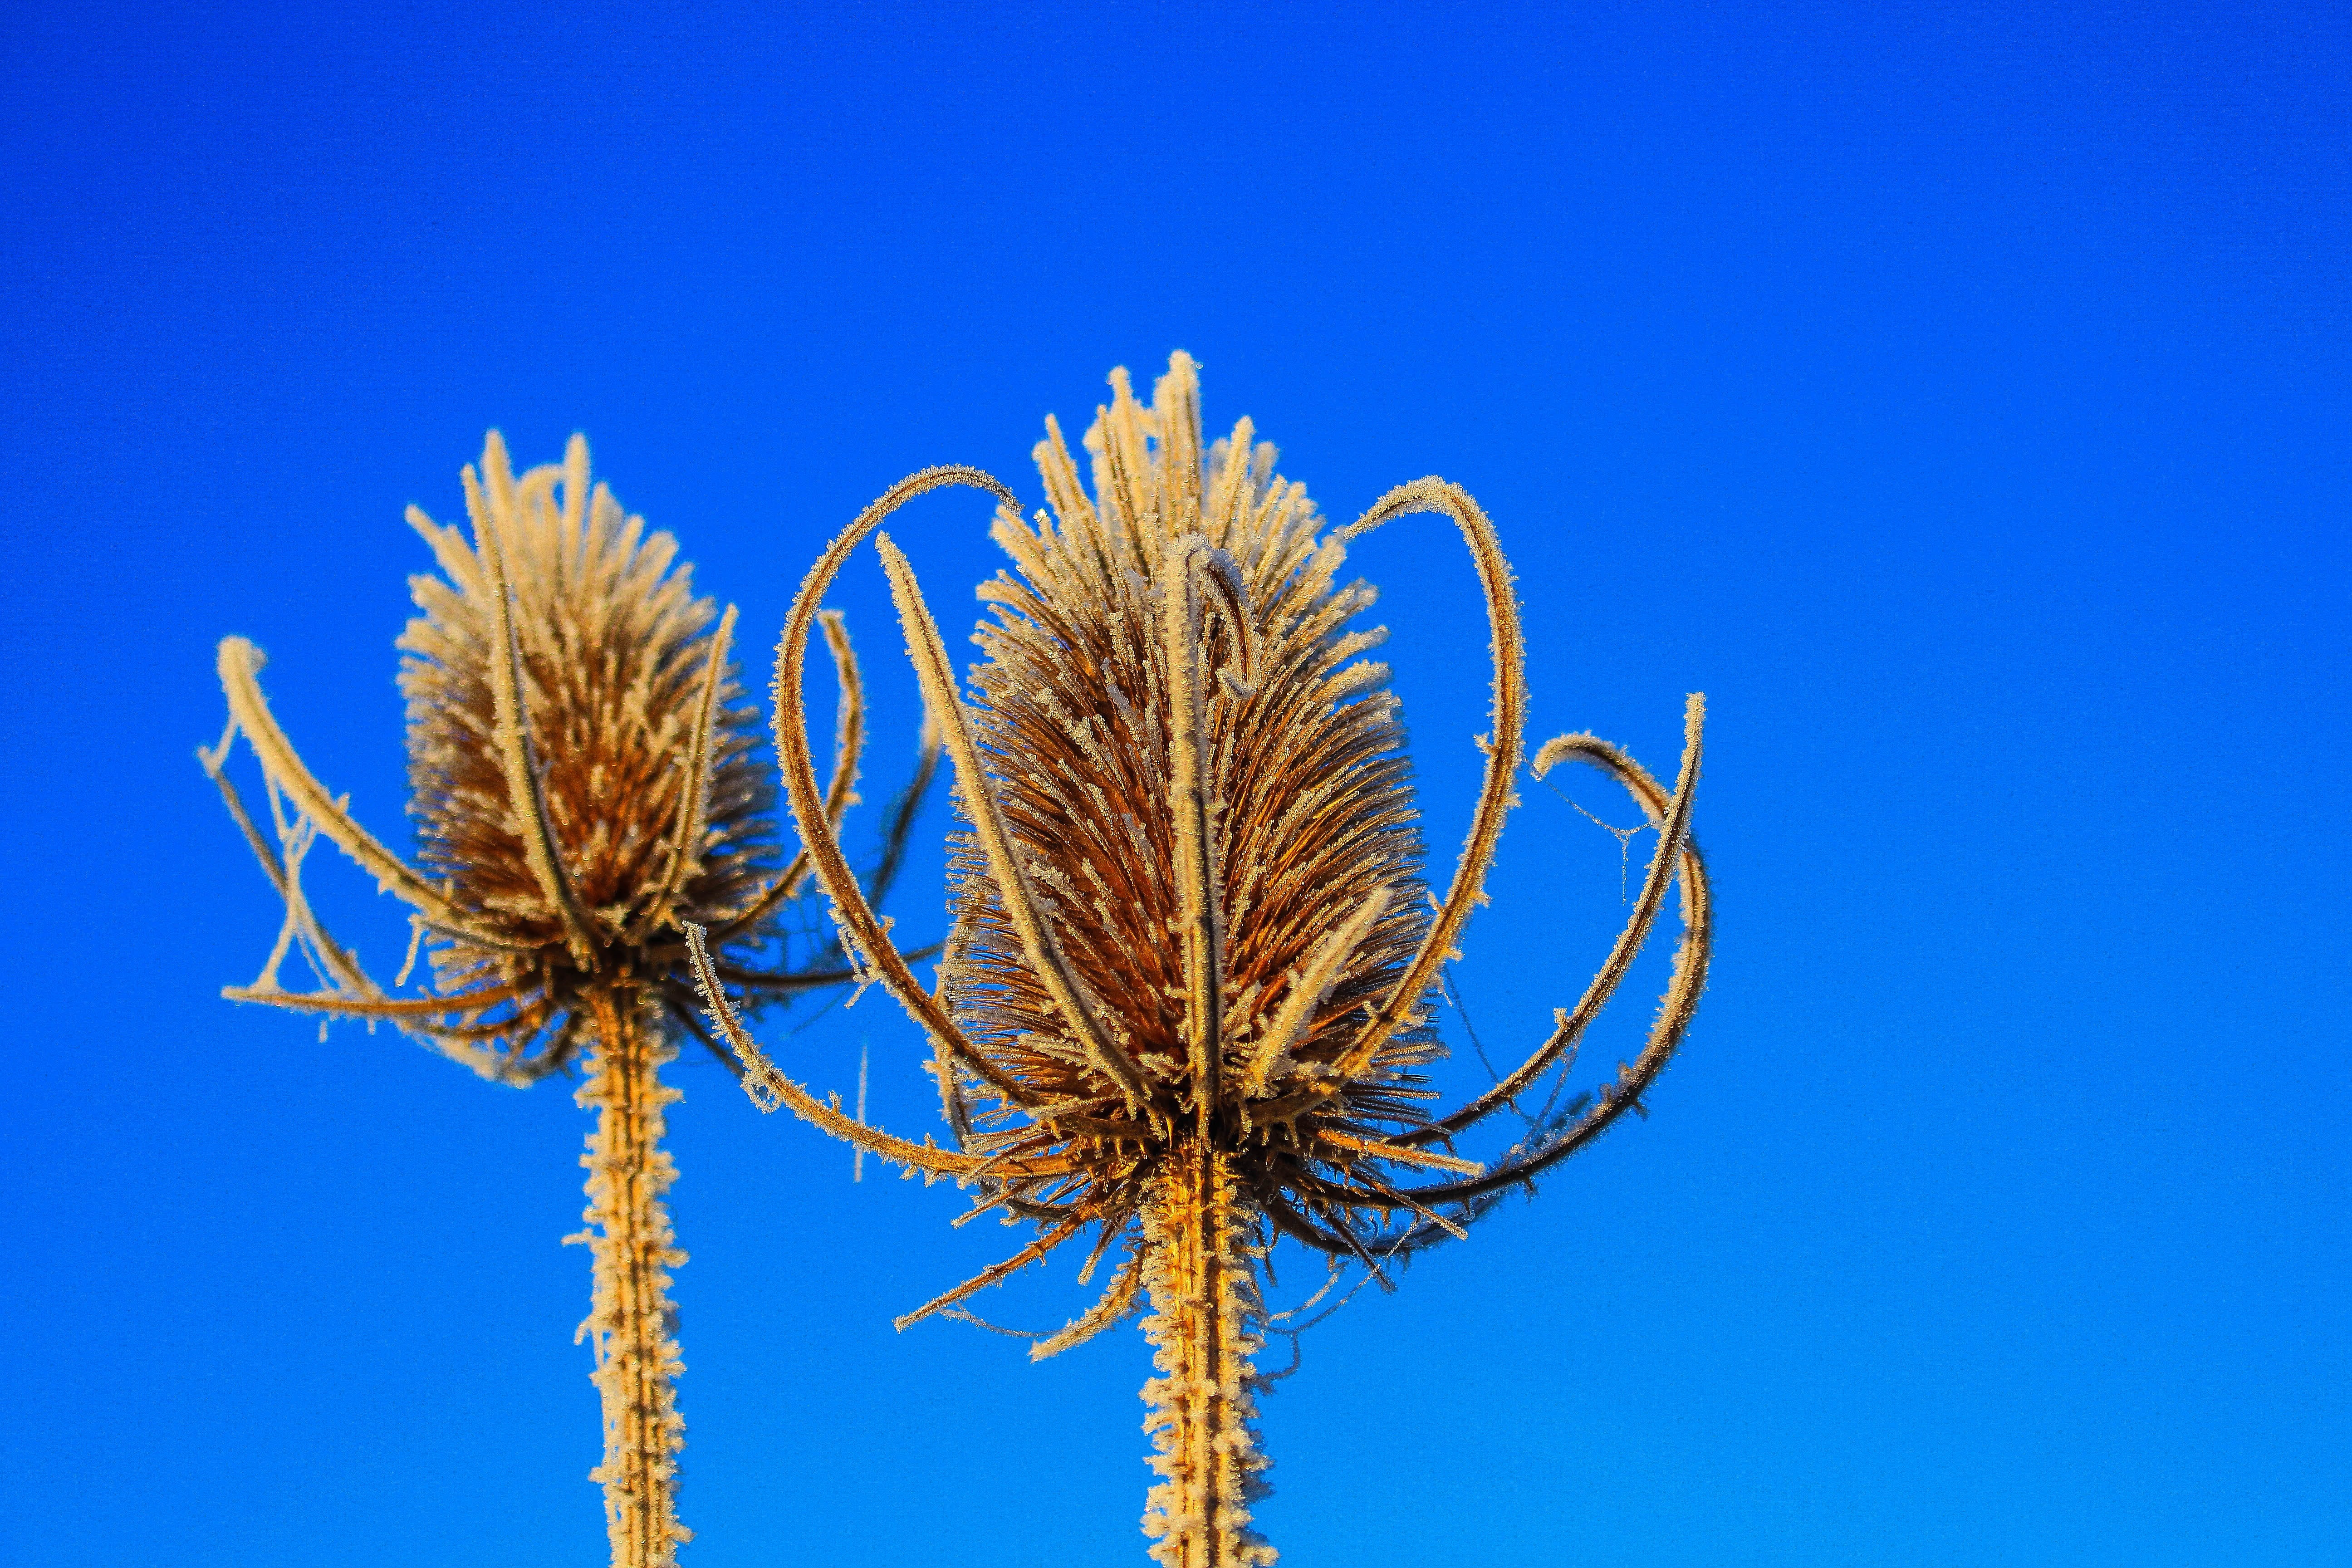
tree, grass, branch, winter, prickly, plant, sky, leaf, flower, frost, ice, close, flora, close up, pointed, spur, macro photography, flowering plant, daisy family, grass family, plant stem, woody plant, land plant, arecales